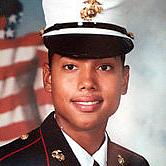
Age: 17